Kurosaki Station

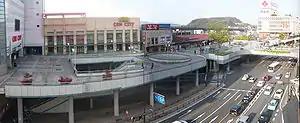
Panorama of Kurosaki Station

Kurosaki Station (黒崎駅) is a railway station in Yahatanishi-ku, Kitakyushu serving Kagoshima Main Line, Fukuhoku Yutaka Line and Chikuhō Electric Railroad Line. It was first opened in 1891. Express trains, including the Sonic, stop here.